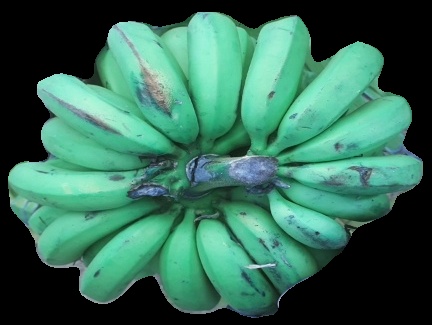
Variety: pachbale
Grade: grade2